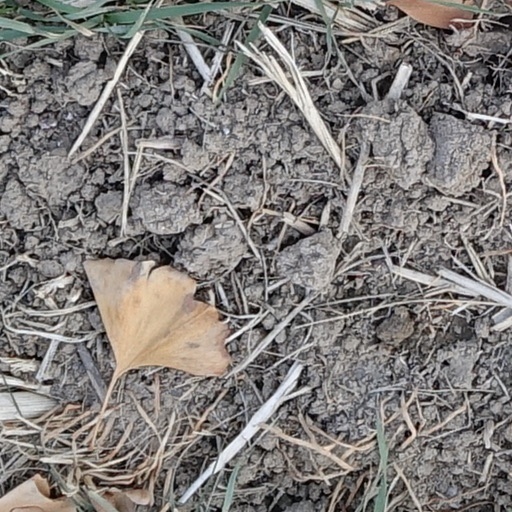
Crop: wheat